Scruffy Wallace

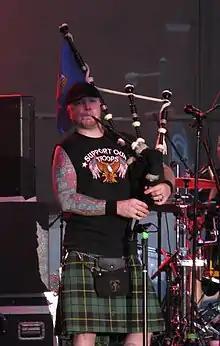
Josh "Scruffy" Wallace performing at the 2008 School of Rock Festival

Joshua L. "Scruffy" Wallace is a Canadian bagpipe player best known for his 12-year tenure with the Boston Celtic punk group Dropkick Murphys.